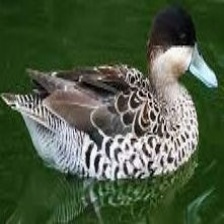
Species: PUNA TEAL
Scientific name: ANAS PUNA
ImageNet parent category: drake